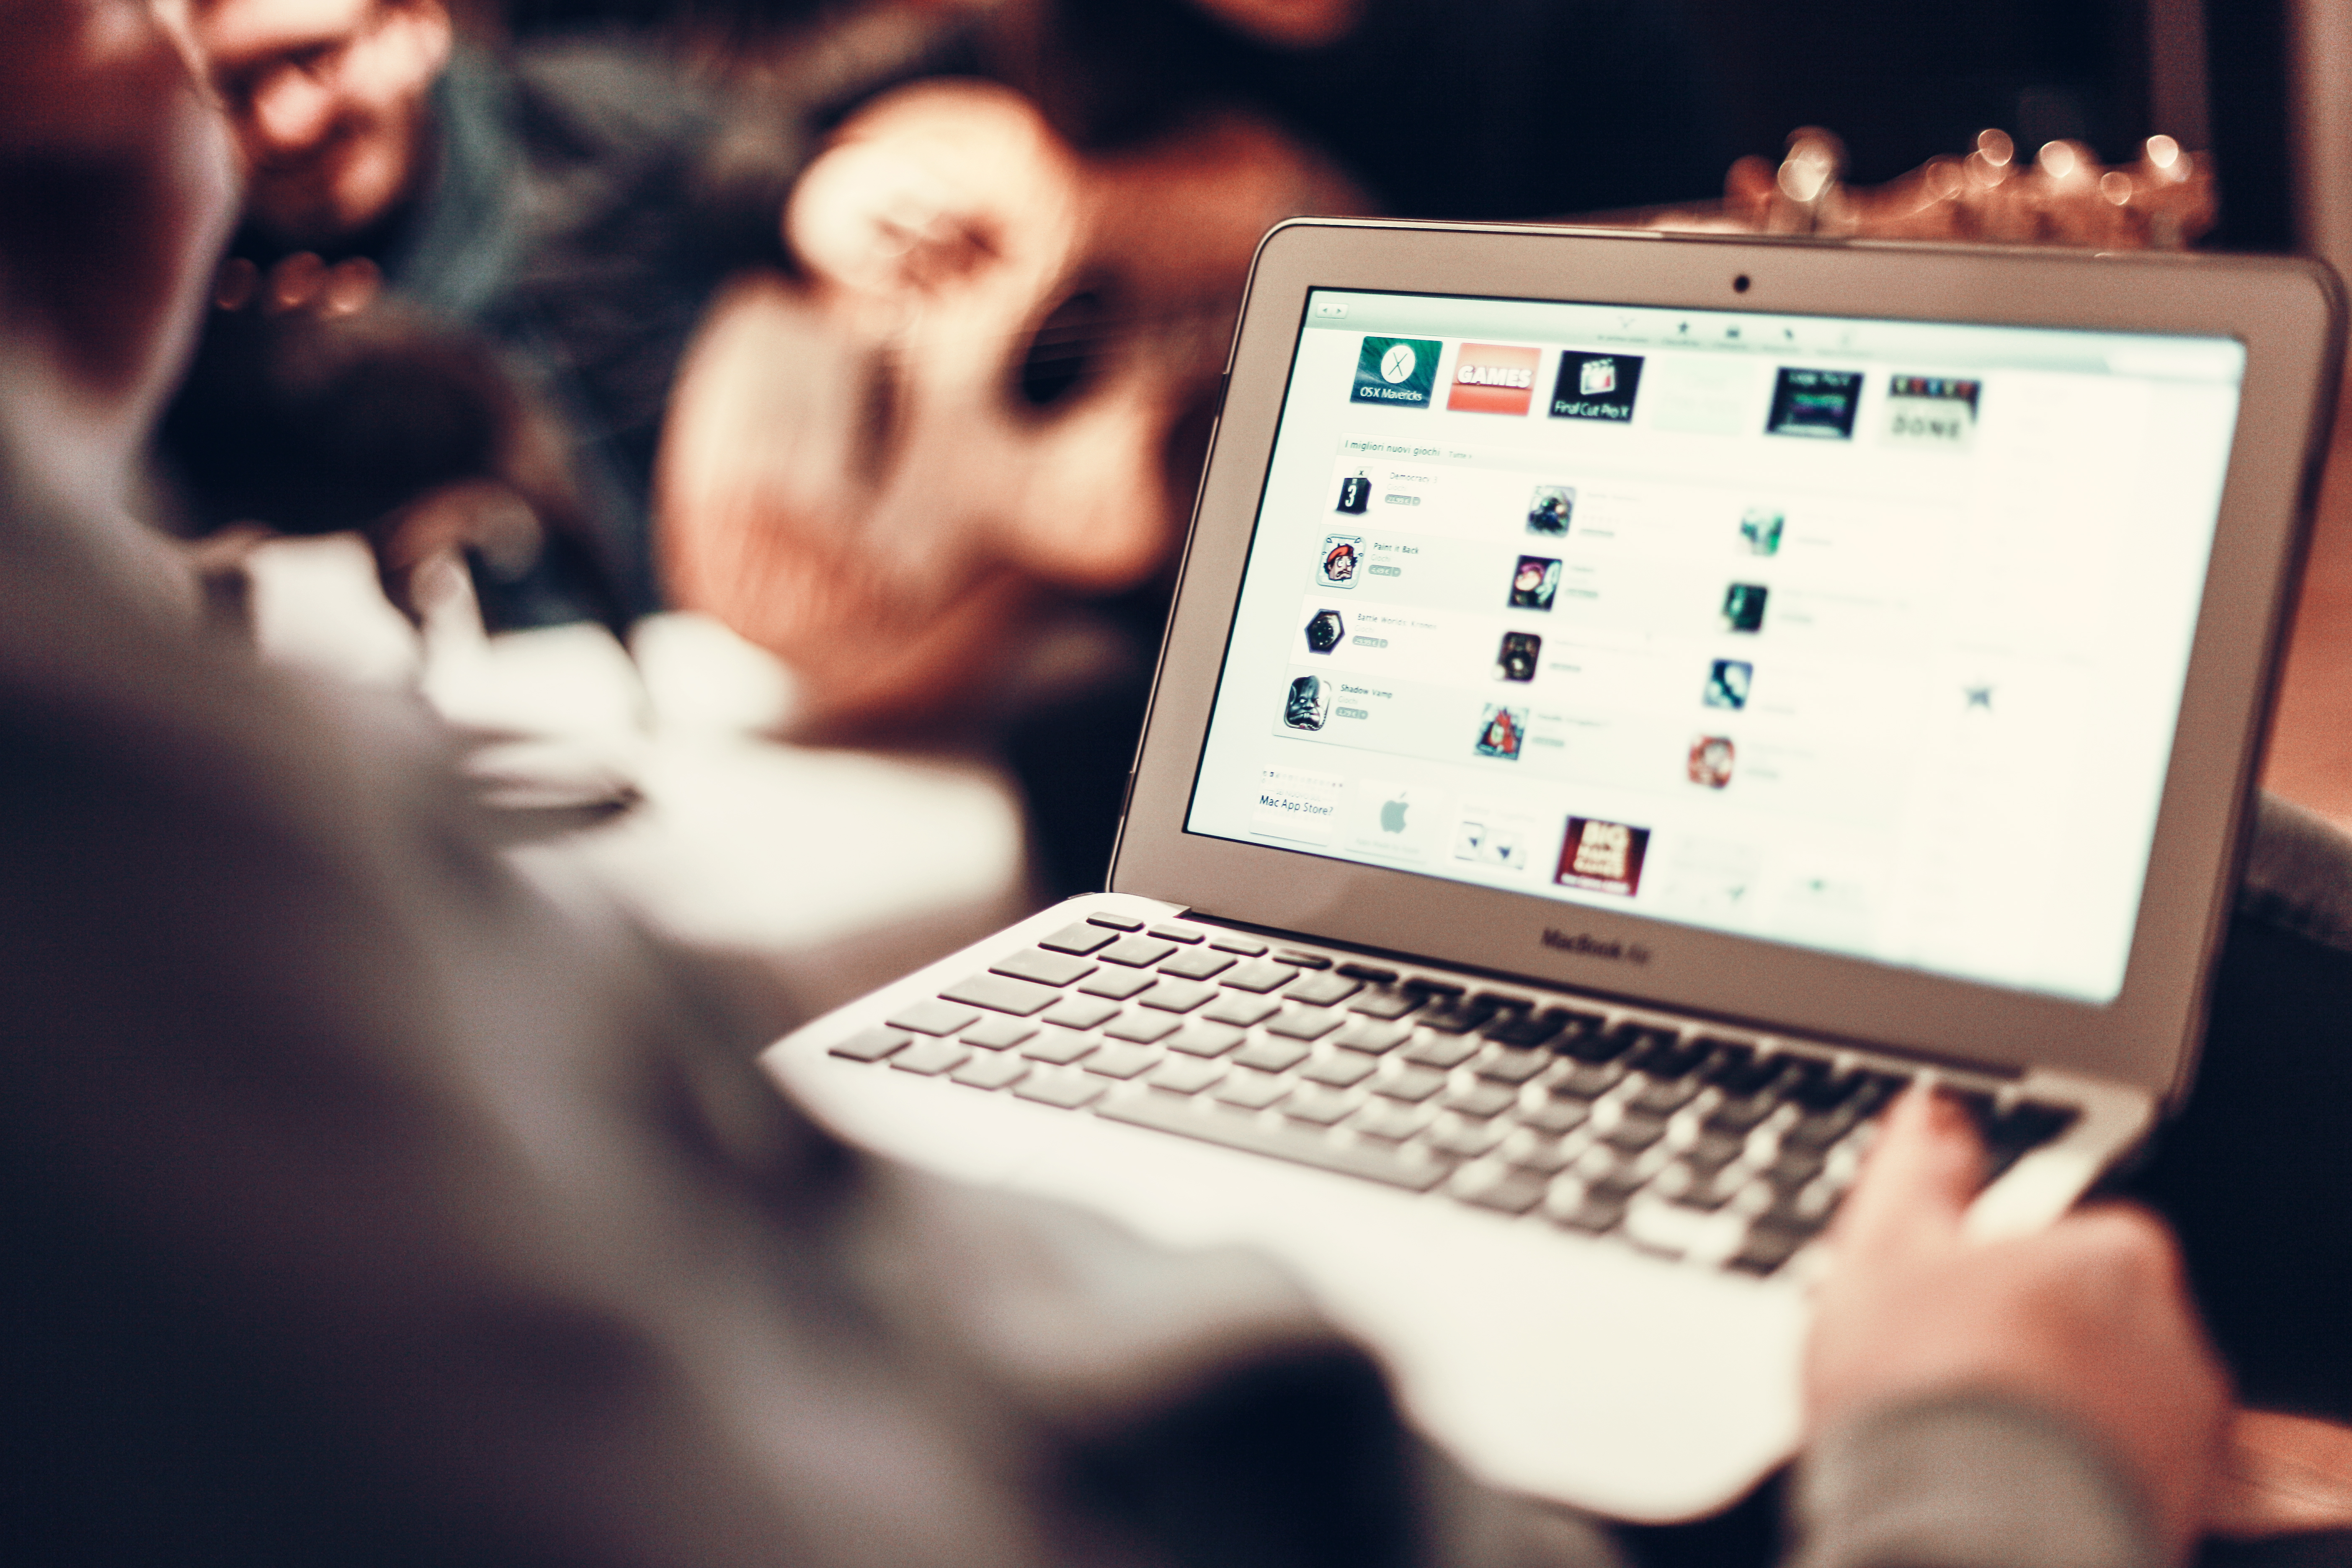
laptop, notebook, computer, screen, apple, person, technology, web, internet, device, website, macbook air, media, image, connection, data, online, editing, mockup, app store